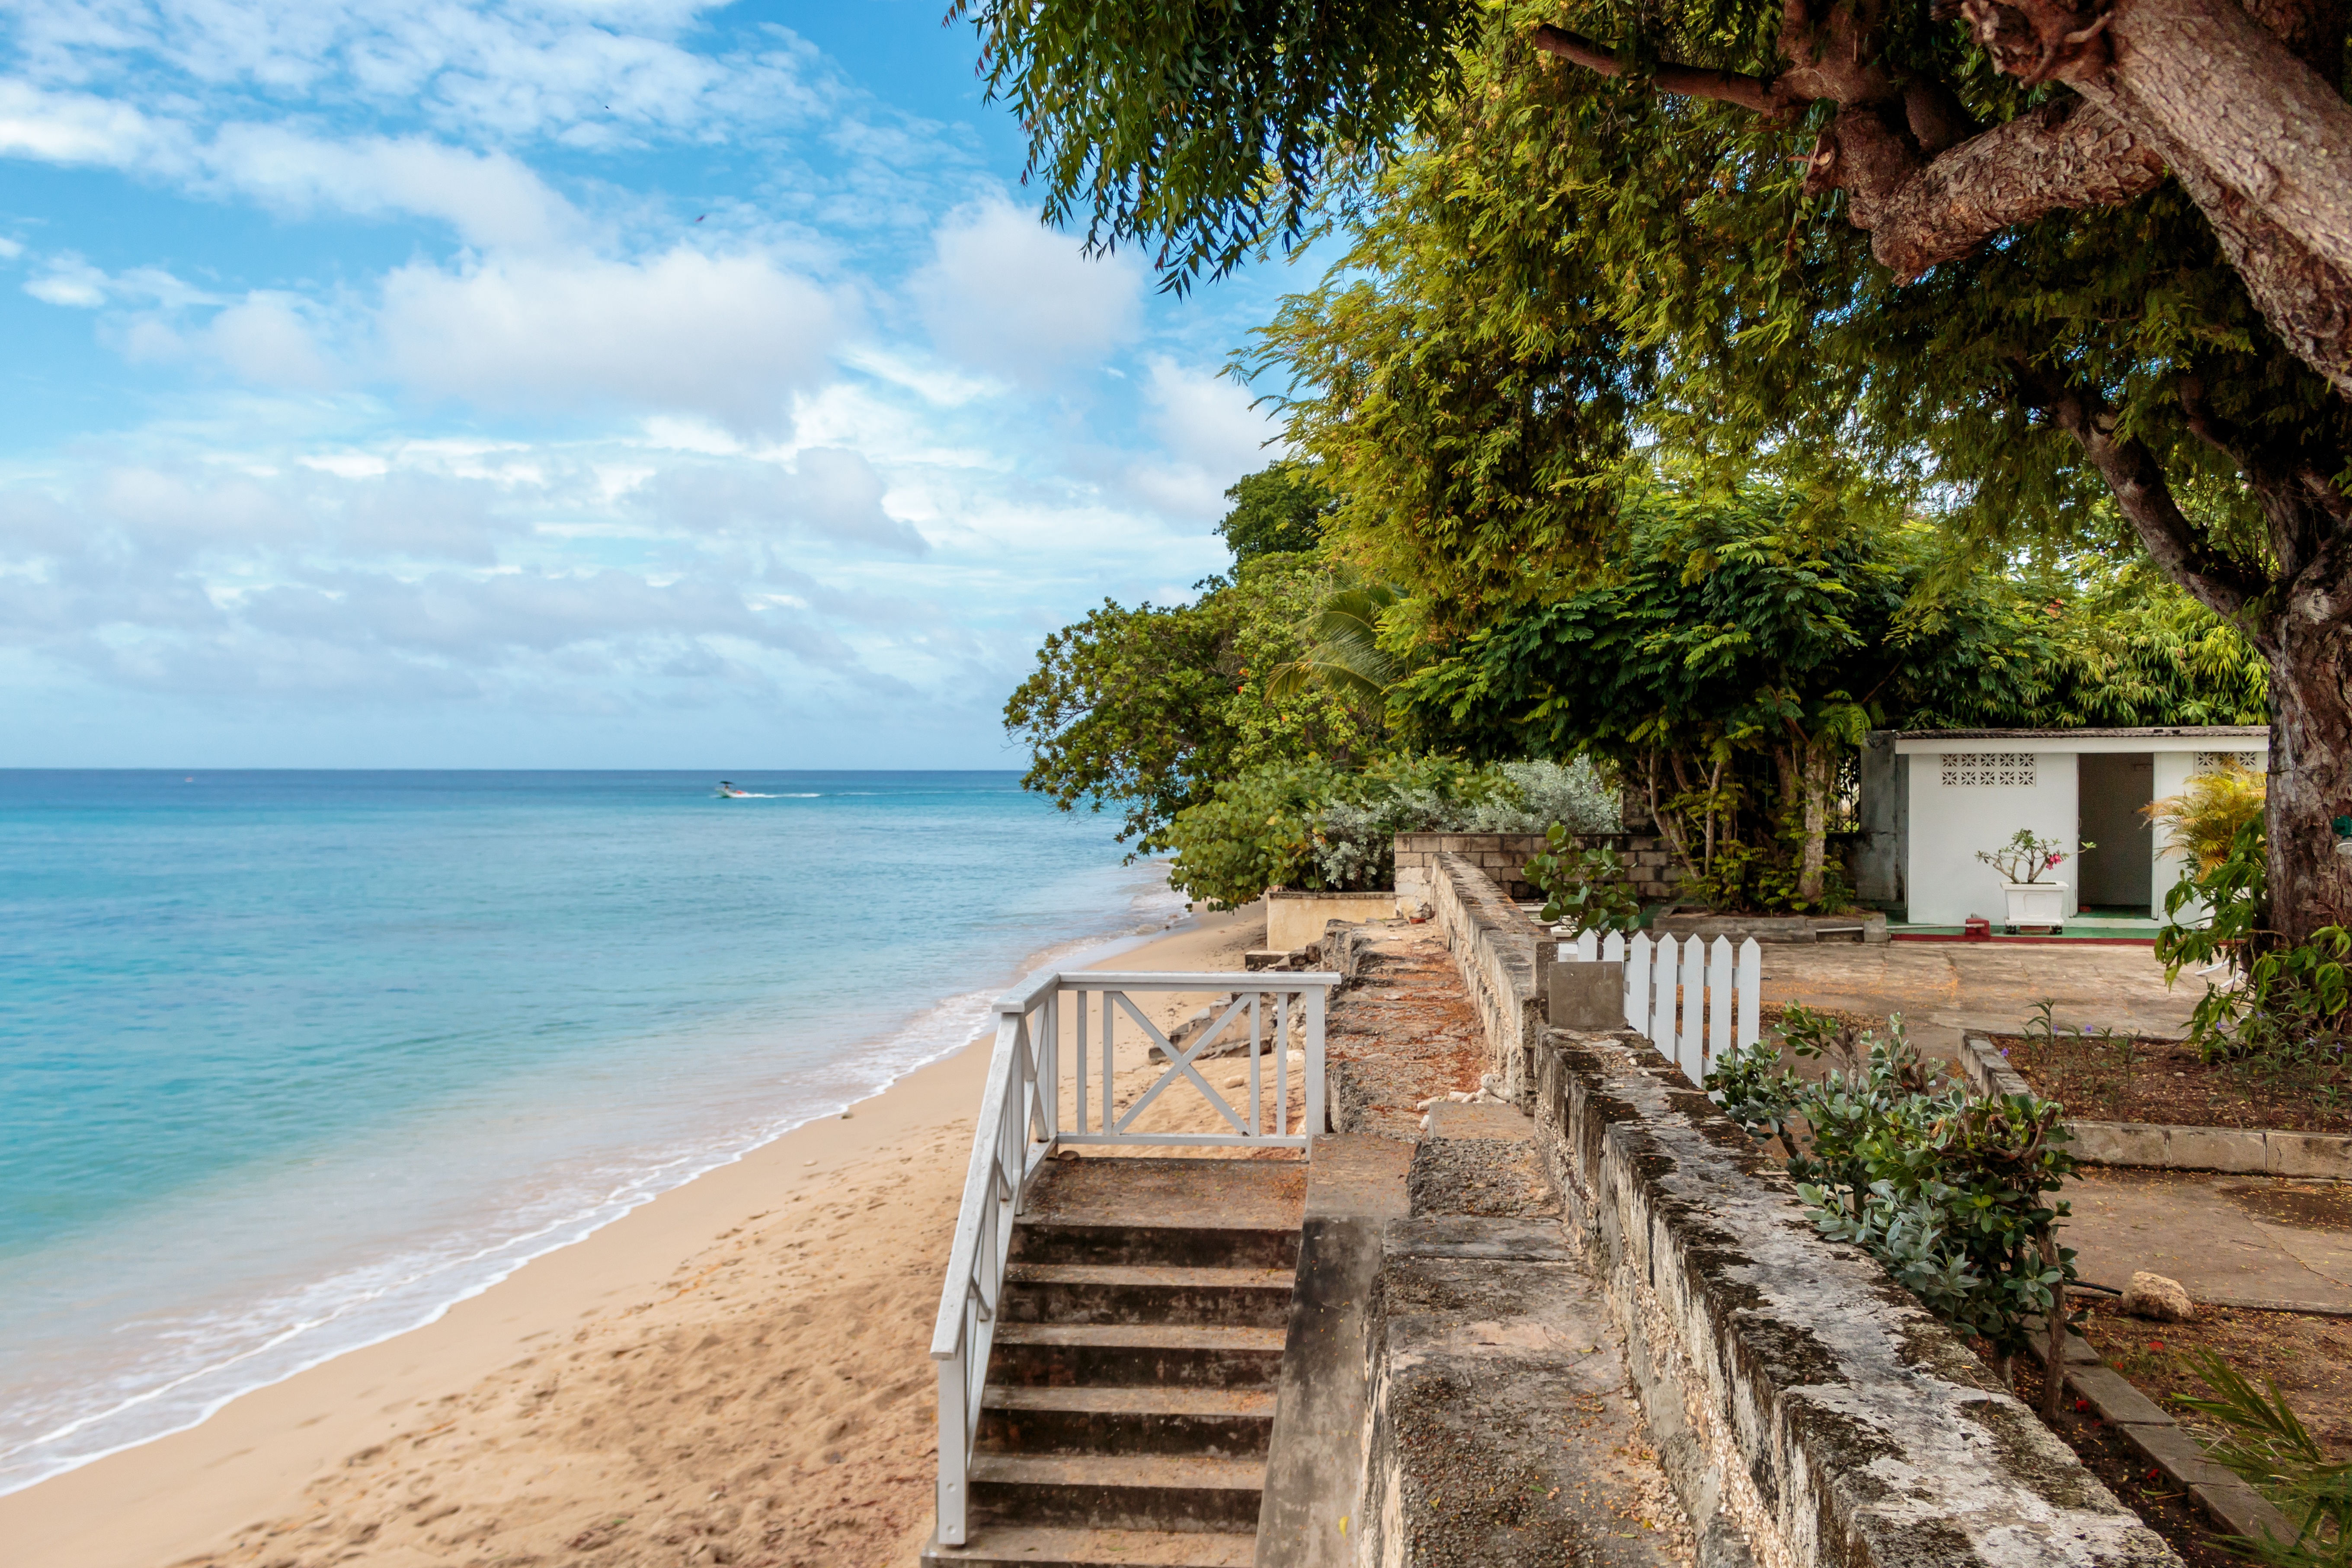
beach, sea, coast, walkway, vacation, stairs, resort, estate, caribbean, tropics, barbados, atlantic ocean, clearwater villa beach, tropical trees, arecales